Stahleckeria

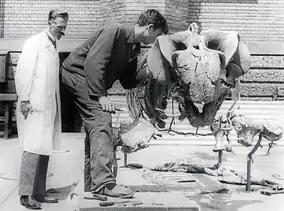
Friedrich von Huene (left) with a skeleton of "Stahleckeria" at University of Tübingen

Skull of "Stahleckeria" measured in length. It was a contemporary of the more common "Dinodontosaurus". The differences between "Stahleckeria" and "Dinodontosaurus" may reflect adaptations to feeding on different plant species.